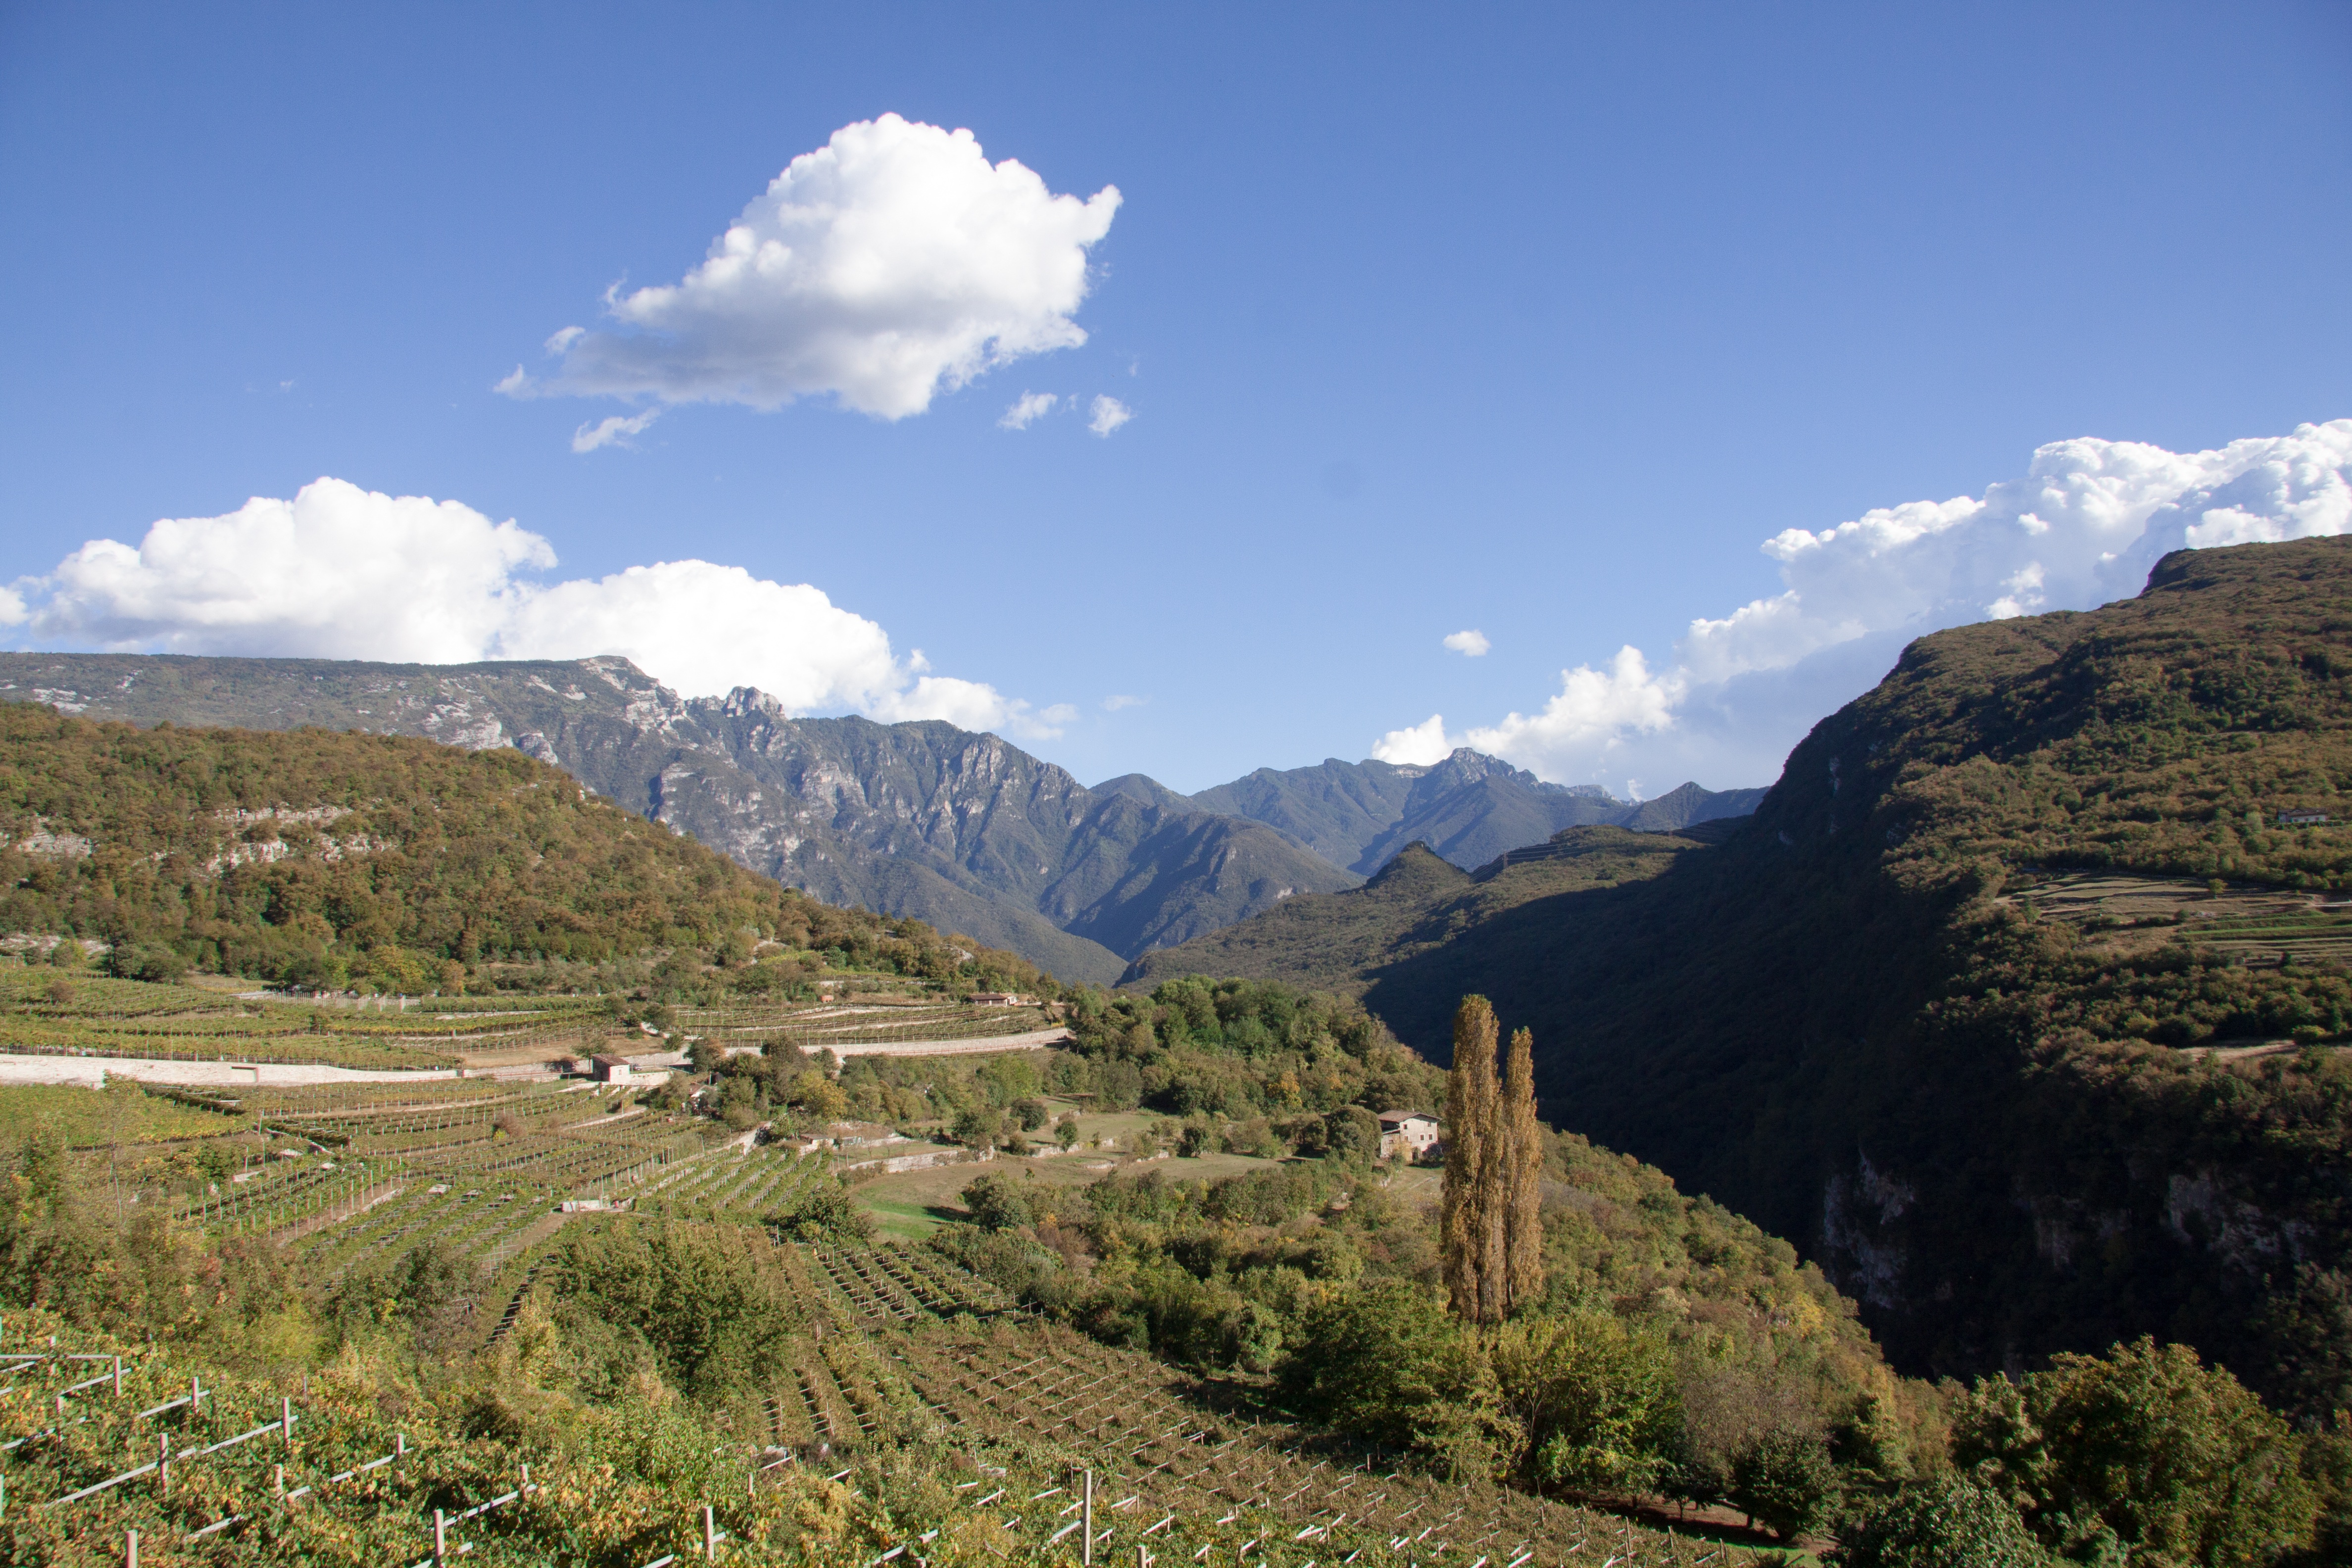
landscape, nature, walking, mountain, sky, vine, vineyard, wine, meadow, hill, adventure, valley, mountain range, slope, italy, gorge, highland, ridge, alps, plateau, trentino, fell, loch, winegrowing, rebstock, landform, mountain pass, geographical feature, mountainous landforms